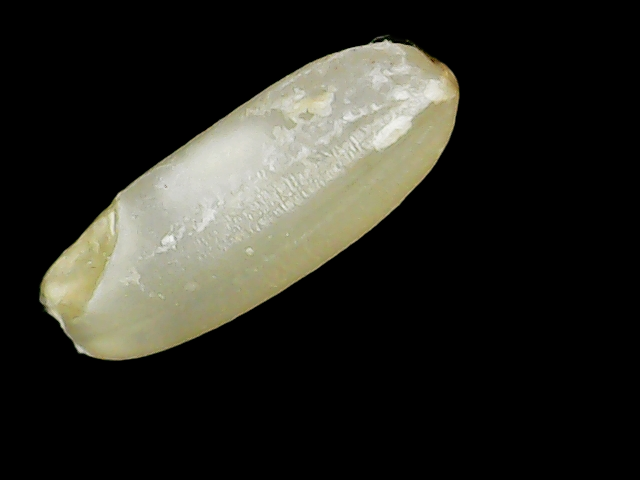
Rice variety: Binadhan23